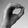
ASL letter: O